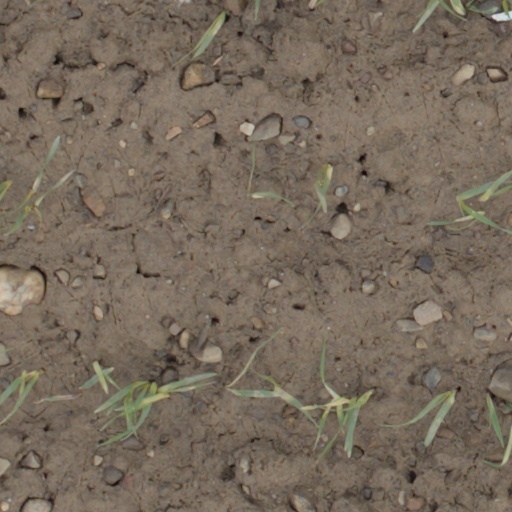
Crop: wheat